Azayamankawin

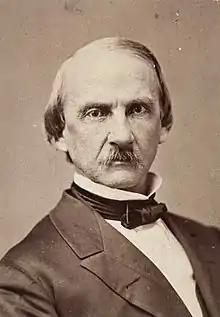
Henry Hastings Sibley in 1870

When Taopi and the other Dakota scouts joined General Sibley's expedition to fight “hostile” Dakotas in the northern plains, Bishop Henry Benjamin Whipple intervened to seek relief for the scouts’ families who had been left behind, including Betsey. Sibley responded to Whipple that the Dakota families would be sent to the Missouri River, due to strong opposition among Minnesotans to allow a single Dakota to remain within the state. Whipple assured him that he would find a way to take care of the Dakota, and approached trader Alexander Faribault for help. Faribault offered the use of part of his land to house an Indian camp.